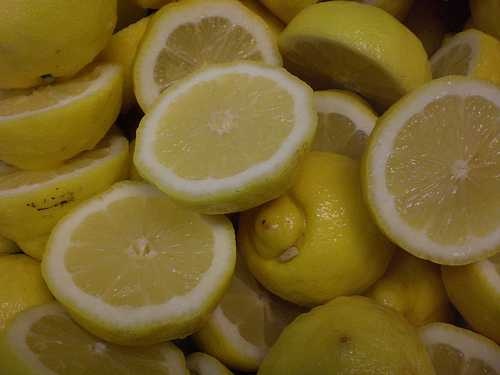
Label: Lemon